Suthep Thaugsuban

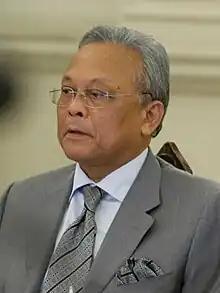
Suthep in 2010

Suthep Thaugsuban (born 7 July 1949) is a Thai former politician and former Member of Parliament for Surat Thani province. Until 2011, he was secretary-general of the Democrat Party and a deputy prime minister under Abhisit Vejjajiva. He resigned his seat in Parliament in November 2013 to become the self-appointed Secretary-general of the People's Democratic Reform Committee, which was conducting mass protests trying to unseat the government of Prime Minister Yingluck Shinawatra. After the military coup of May 22, 2014, Suthep was temporarily detained and placed under arrest by the new junta. He was released after four days, retired from politics, and entered Buddhist monastichood from July 2014 to July 2015. Since, he became the leader of the Muan Maha Prachachon for Reform Foundation (the People’s Democratic Reform Foundation) that backed the junta sponsored Thai constitutional referendum, which had been put to a national referendum on 7 August 2016.